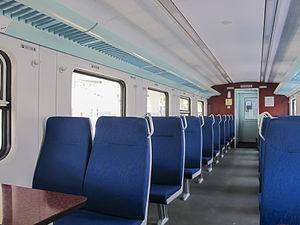
Kota Kinabalu, anciennement connue sous le nom de Jesselton, est la capitale de l'État du Sabah en Malaisie et la préfecture du district de Kota Kinabalu. Elle est également la capitale de la division de la Côte Ouest du Sabah. La ville se situe sur la côte nord-ouest de l'île de Bornéo au bord de la mer de Chine méridionale. Le parc national de Tunku Abdul Rahman se trouve à l'ouest et le mont Kinabalu, qui donne son nom à la ville, est à l'est. Selon le recensement de 2010, Kota Kinabalu compte 452 058 habitants, et, si les districts adjacents de Penampang et Putatan sont inclus, la population de l'agglomération est de 628 725 habitants.